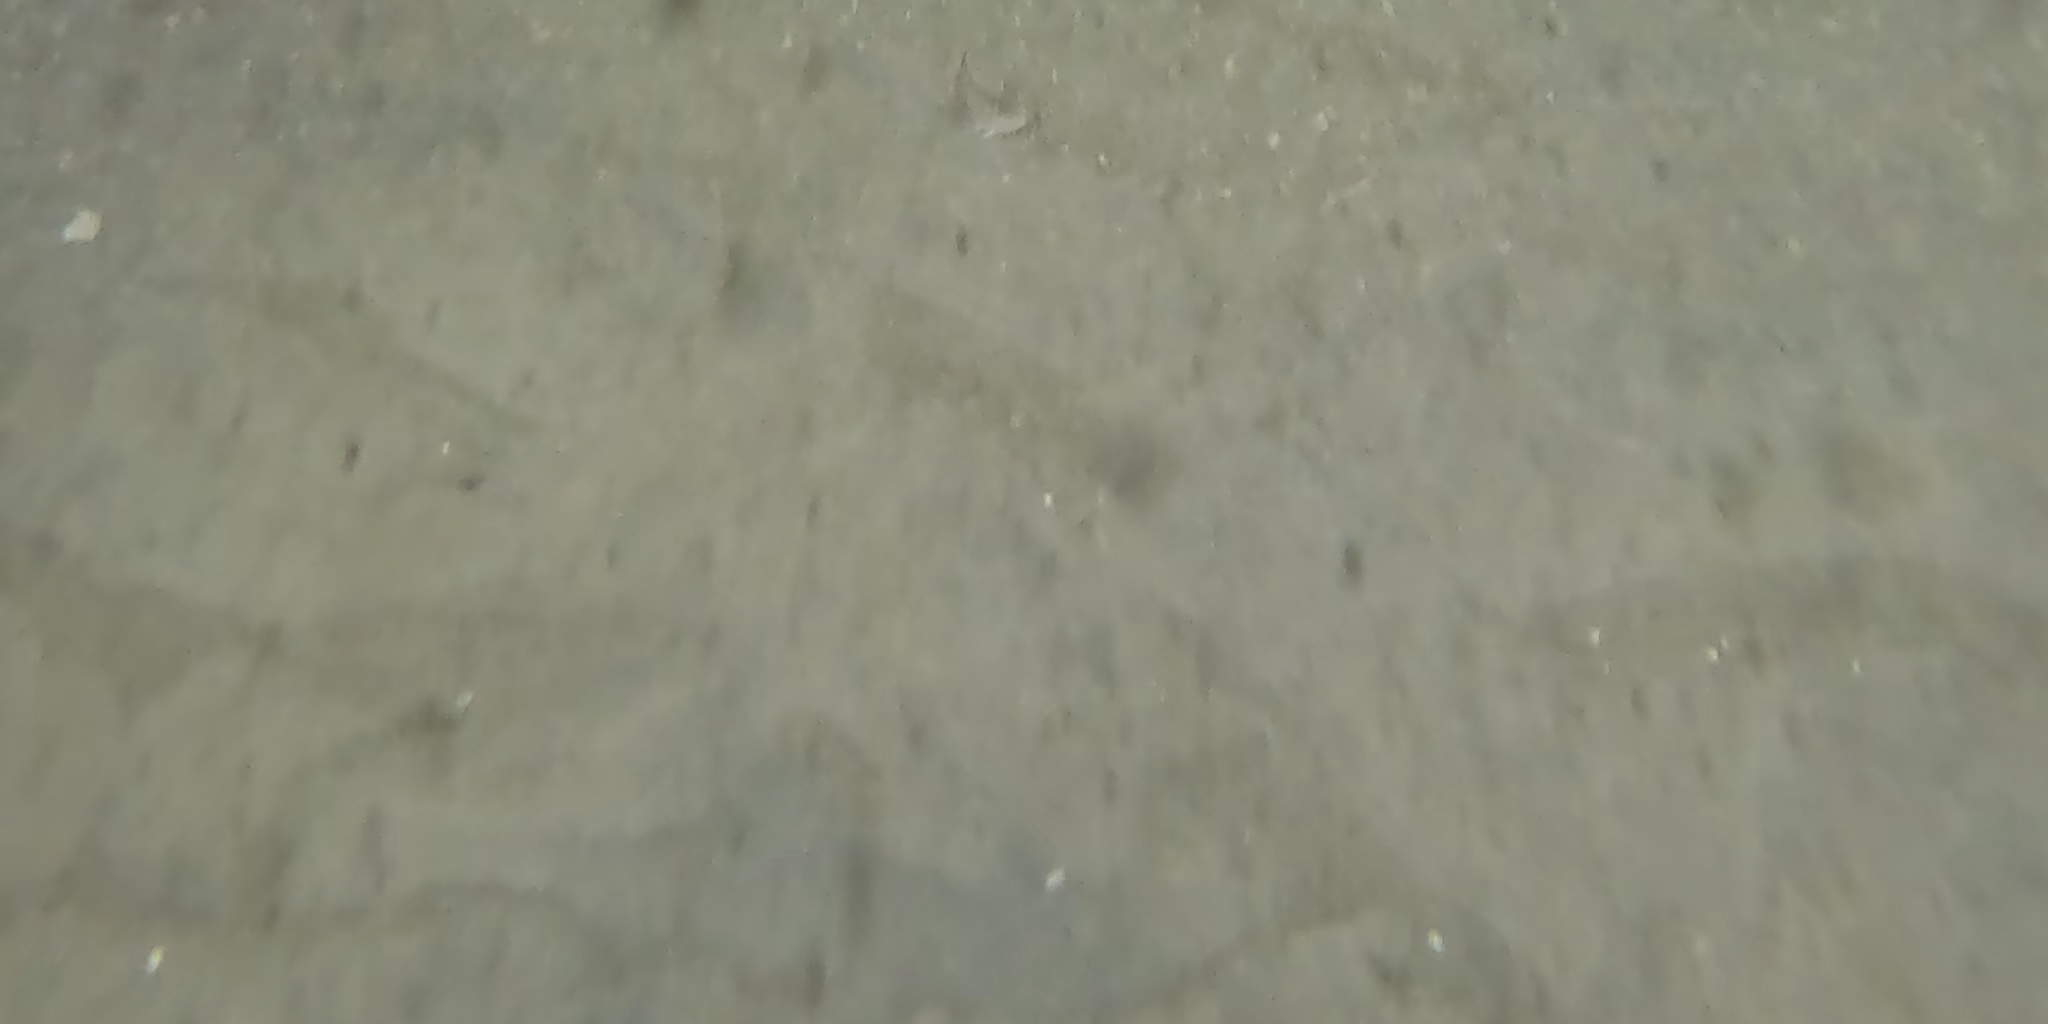
Seabed habitat: sand